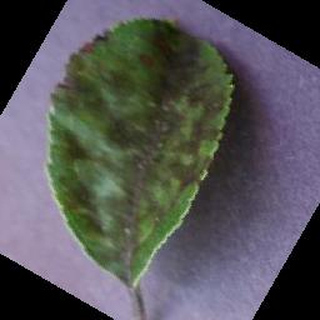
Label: apple_apple_scab